Question: Please indicate a possible affordance area of the chair that can be used for sitting on
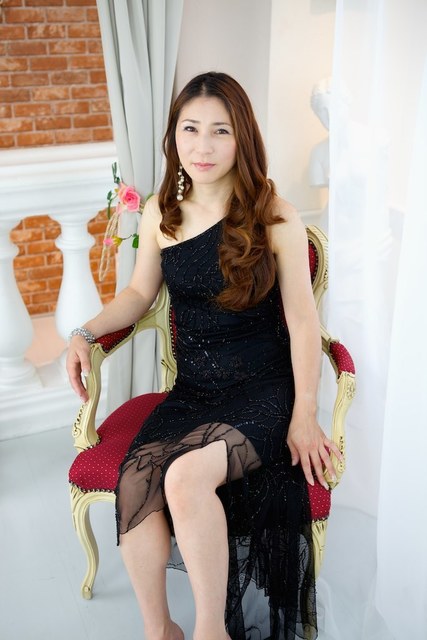
Answer: [61.839, 385.668, 329.721, 518.046]